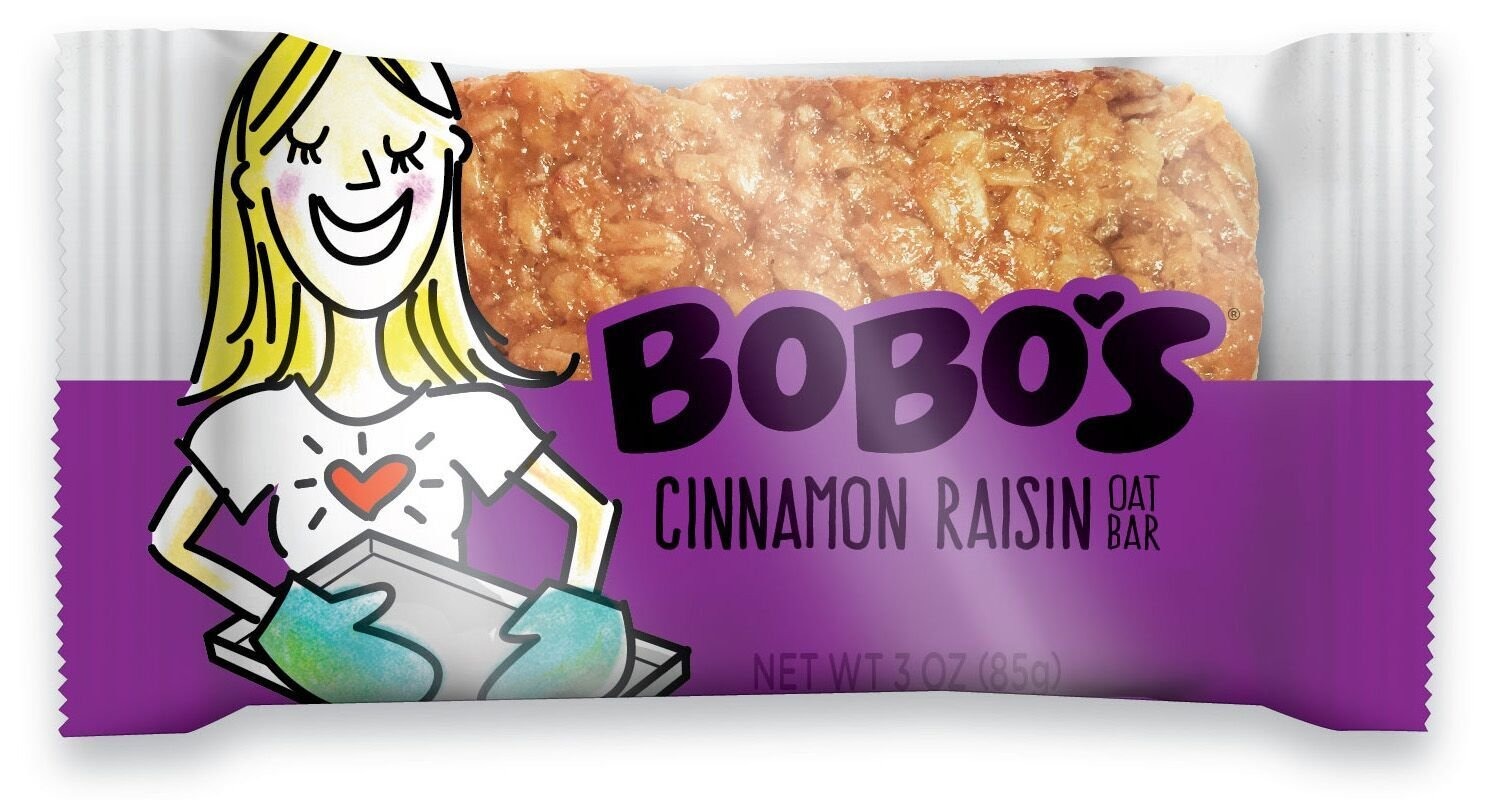
Item Name: BOBOS OAT BARS BAR OAT CNNMN RAISIN
Value: 3.0
Unit: oz

Price: 10